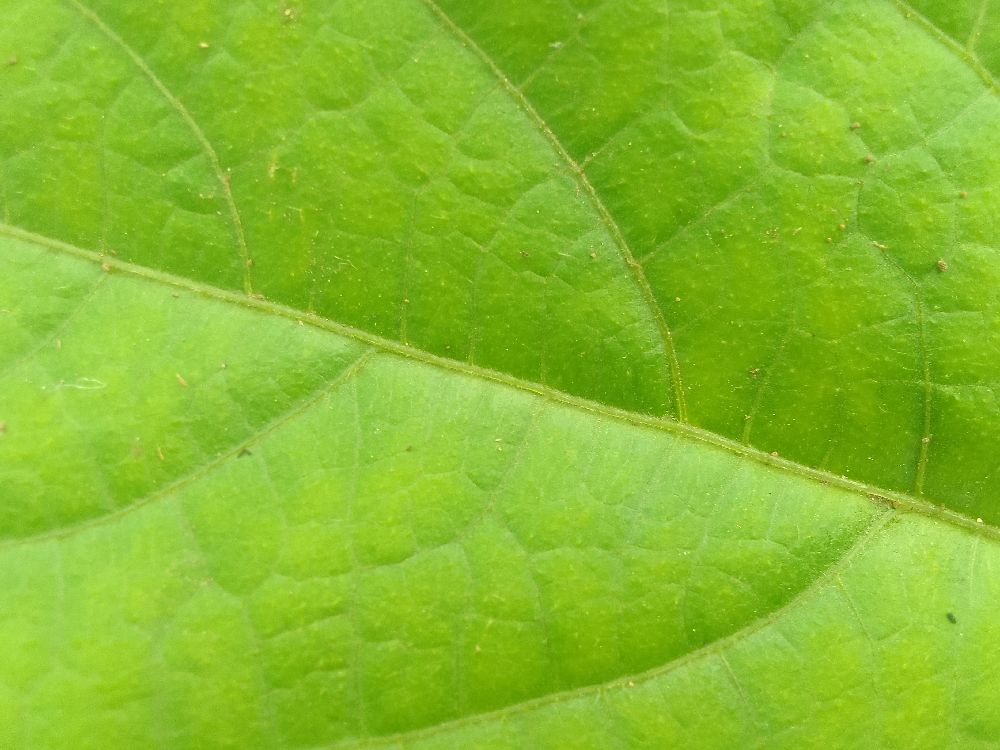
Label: healthy